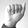
ASL letter: A